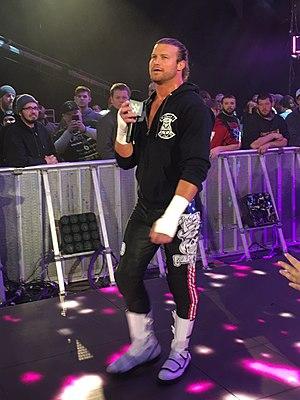
Nicholas Theodore Nemeth, plus connu sous le nom de Dolph Ziggler, est un catcheur américain. Il travaille actuellement à la World Wrestling Entertainment, dans la division Raw.